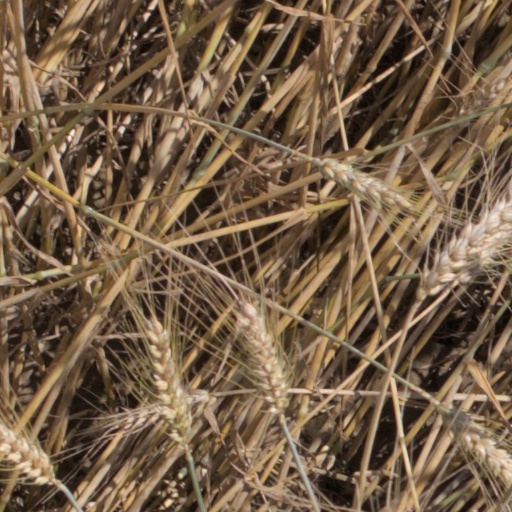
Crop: wheat